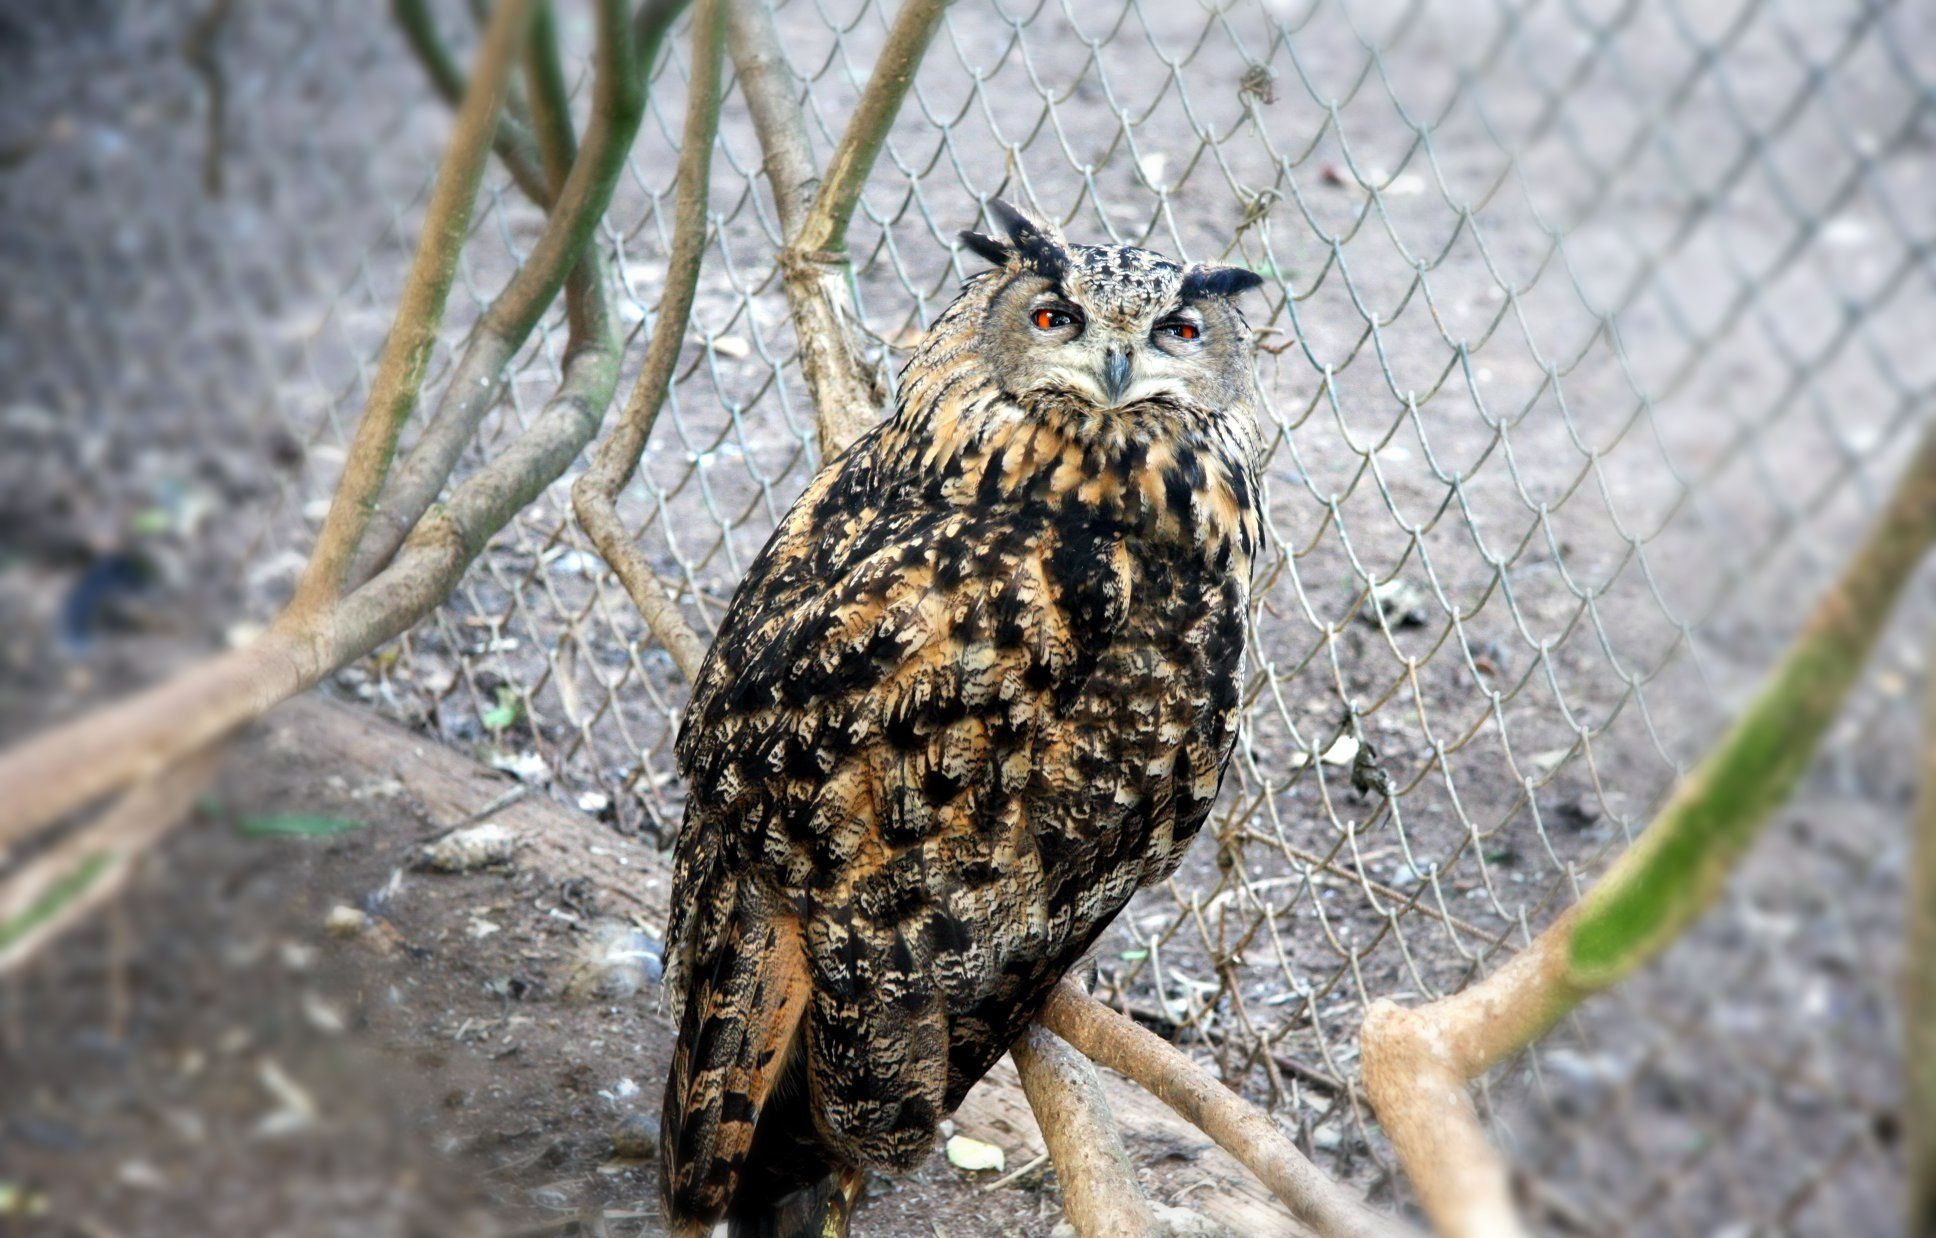
nature, bird, barn, looking, wildlife, wild, beak, insect, owl, feather, avian, fauna, invertebrate, close up, outdoors, face, talons, watching, nocturnal, prey, macro photography, barn owl, true bugs